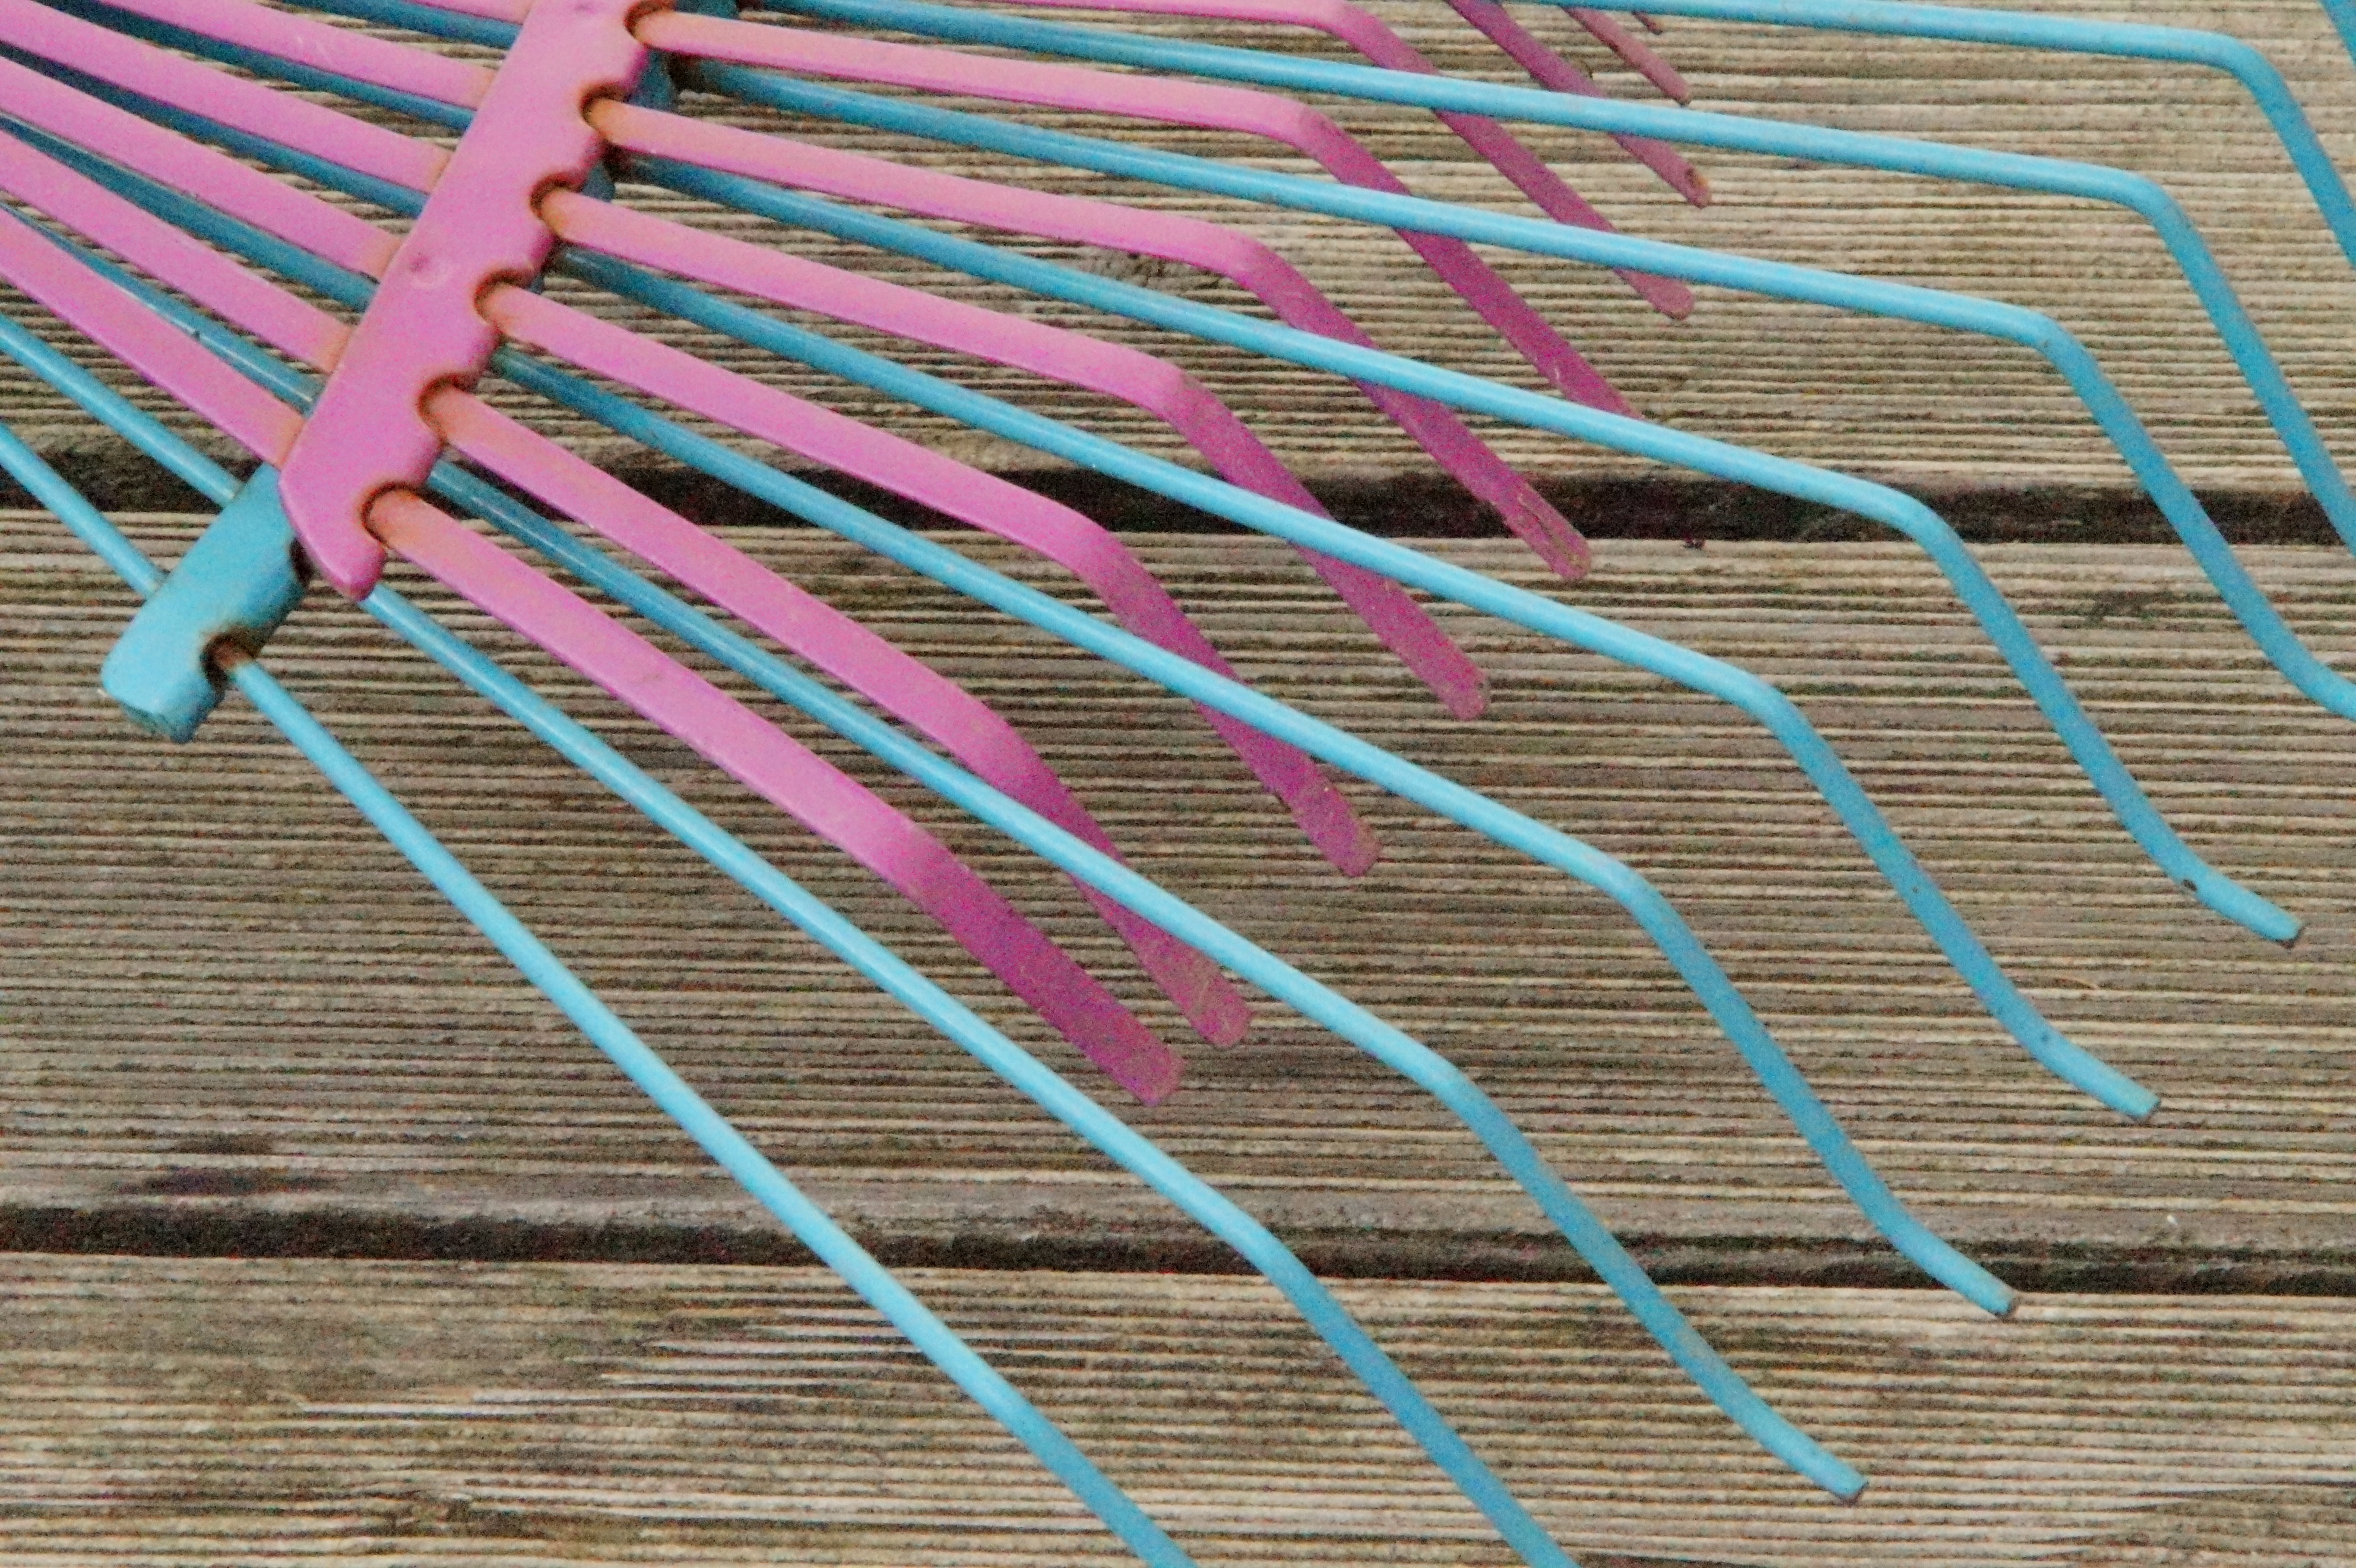
wing, floor, line, green, color, blue, colorful, garden, material, textile, art, gardening, net, shape, computing, weaving, flooring, gardening equipment, raking leaves, children rake